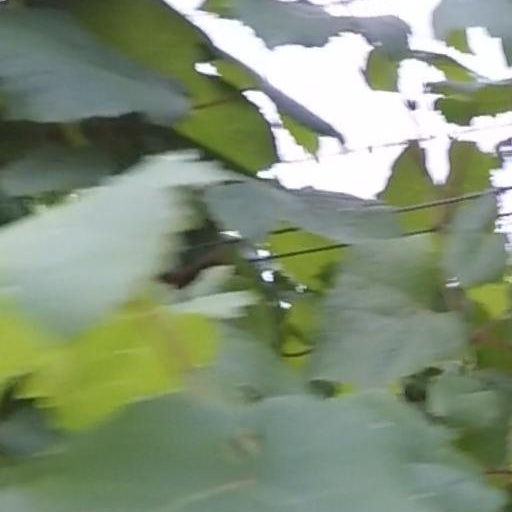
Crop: grape